Annan Oru Koyil

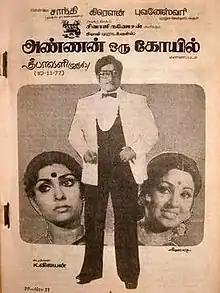
Theatrical release poster

Annan Oru Koyil is a 1977 Indian Tamil-language drama film, directed by K. Vijayan and written by Vietnam Veedu Sundaram. The film stars Sivaji Ganesan, Sujatha, Suruli Rajan and Jai Ganesh. It became a blockbuster at the box-office, running for over 100 days all over Tamil Nadu. The film was a remake of Kannada film "Devara Kannu".